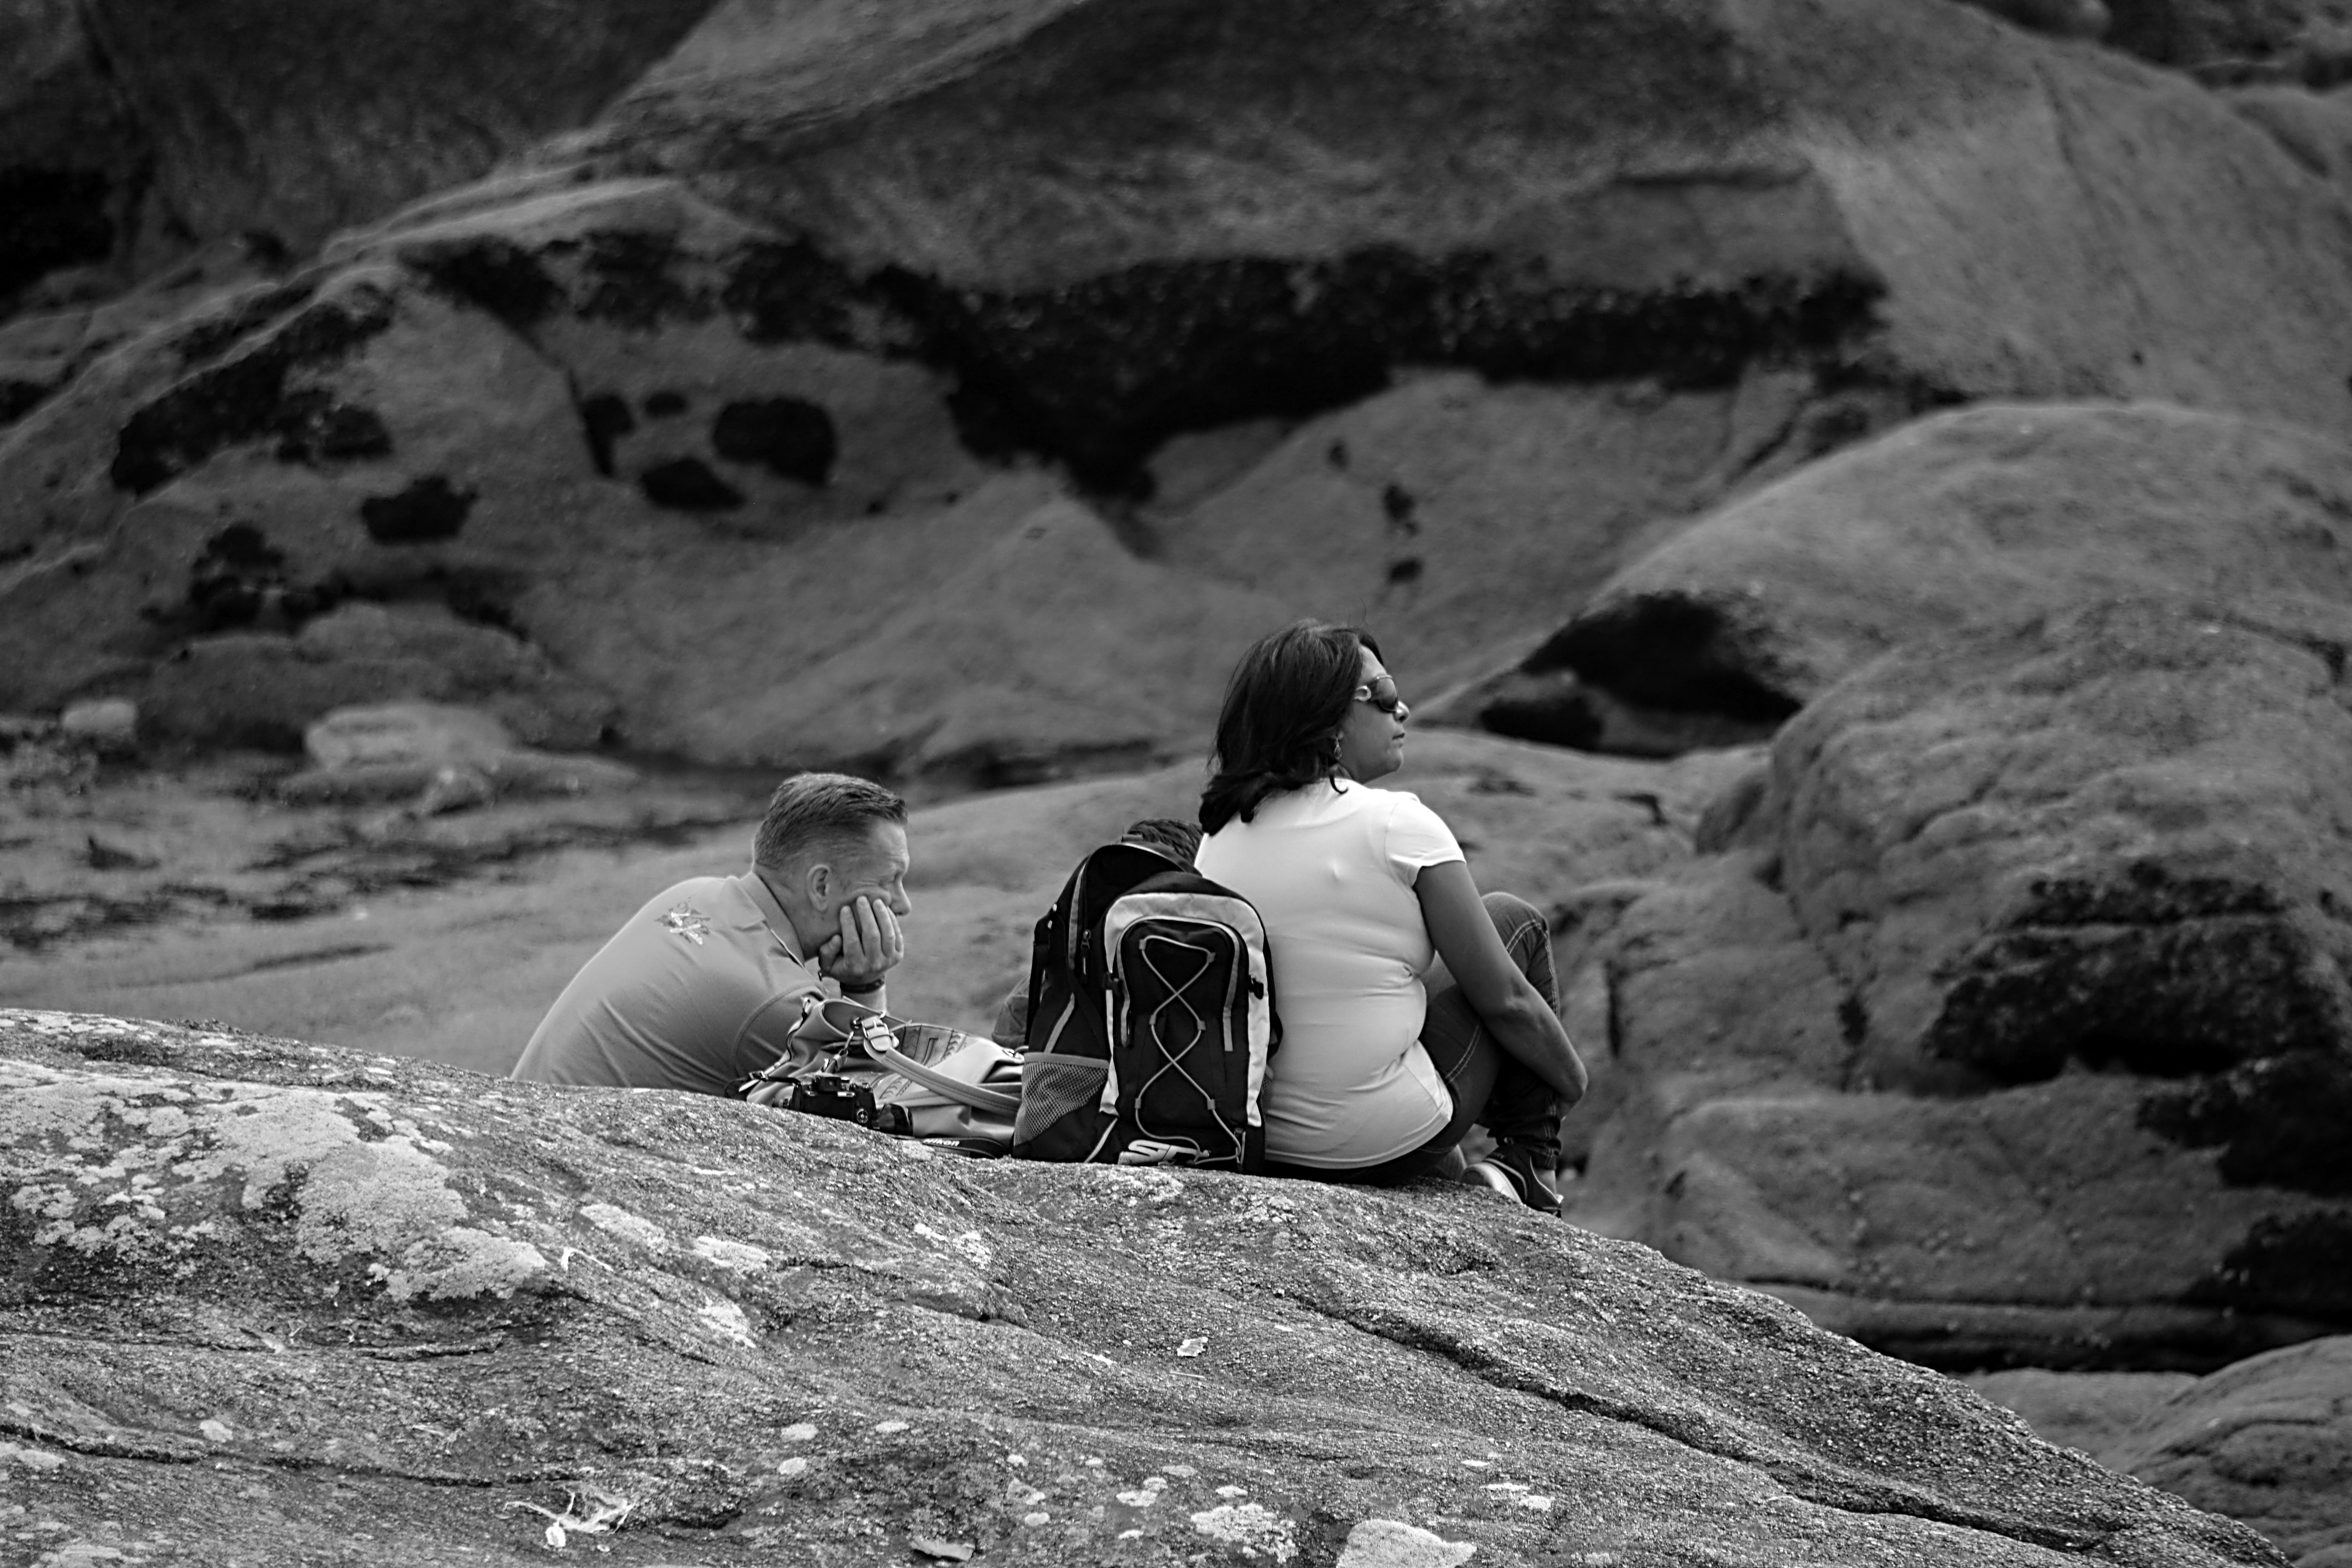
rock, mountain, snow, black and white, hiking, adventure, monochrome, men, relaxation, friends, women, humans, characters, buddies, free image, monochrome photography